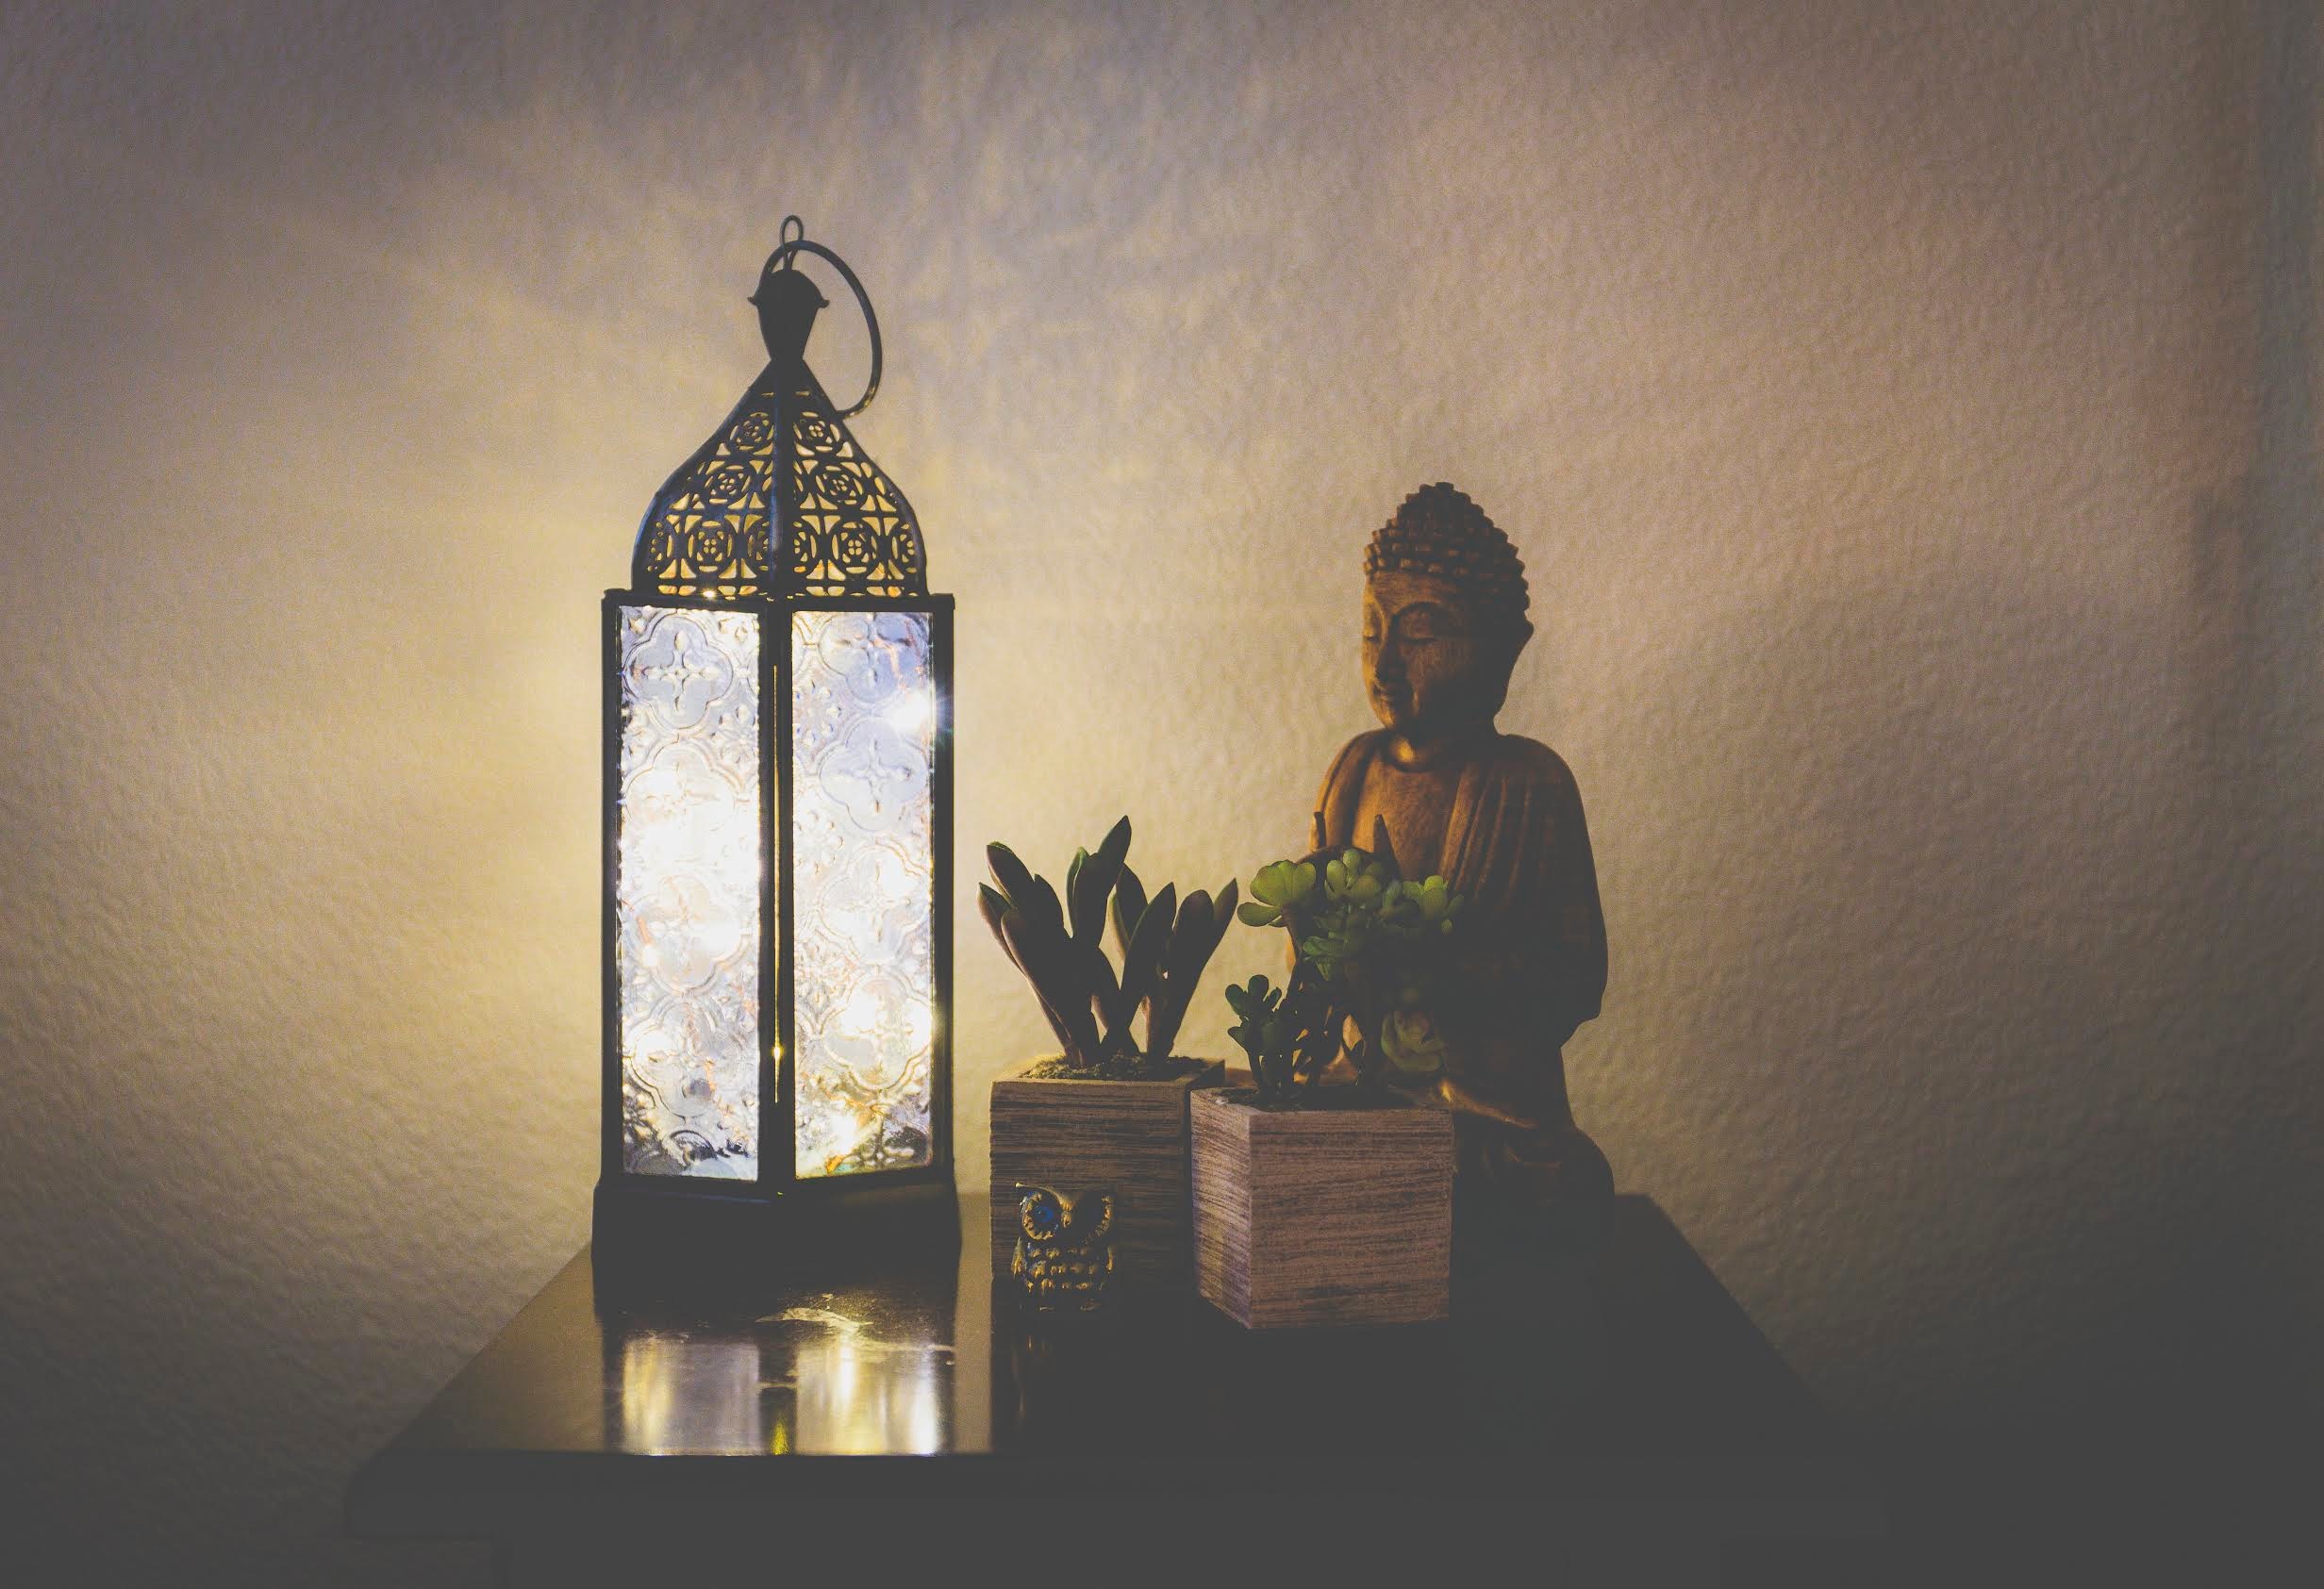
light, glass, lighting, painting, art, photograph, image, shape